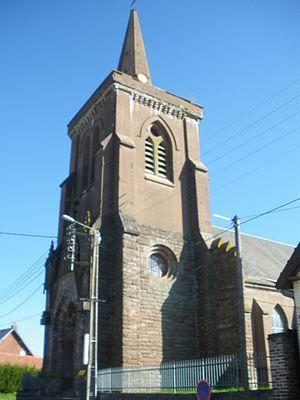
Vue de l'église Saint-Georges de Favreuil.
Favreuil est une commune française située dans le département du Pas-de-Calais en région Hauts-de-France.